Lorenzo di Pierfrancesco de' Medici

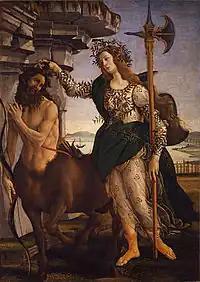
Pallas Athene Taming a Centaur.

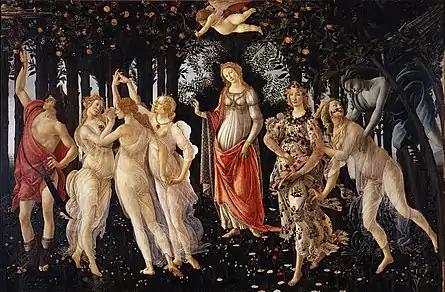
Allegory of Spring.

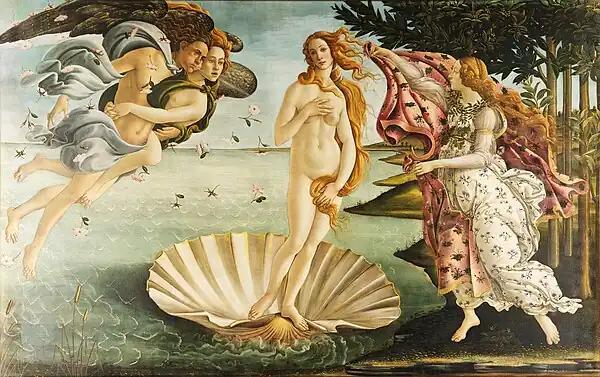
The Birth of Venus.

In 1482, Lorenzo il Magnifico arranged for the marriage between the young Lorenzo di Pierfrancesco and Semiramide d'Appiani, daughter of the Appiani lord Jacopo III of Piombino, who brought not only lucrative commercial ties but also political connections (the Appiani were related by marriage to the Aragonese of Naples). Lorenzo il Magnifico may have commissioned Sandro Botticelli's "Pallas Athene Taming a Centaur" as a wedding gift to the new couple, presumably suggesting that Semiramide (represented by Pallas) should endeavour to "tame" young Lorenzo di Pierfrancesco (represented by centaur) (or more metaphorically, the surrender of brute instincts to the goddess of reason, a reference to Lorenzo di Pierfrancesco's entrance to manhood). It is believed that also on this occasion, either Lorenzo il Magnifico or Lorenzo di Pierfrancesco himself, commissioned Botticelli's "Allegory of Spring" to celebrate the wedding - with Mercury representing Lorenzo di Pierfrancesco and Semiramide represented by the central Grace (or possibly Flora). Lorenzo di Pierfrancesco is believed to have later commissioned Botticelli's "The Birth of Venus", one of the most famous paintings of the Renaissance.